Metroon

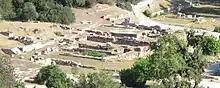
Excavated ruins of the Metroon in Athens.

The Athenian Metroon was located on the west side of the city's Agora, in the Old Bouleuterion, which formerly housed the city council. At the end of the 5th century BC, the New Bouleuterion was built and the council's former home converted into a temple to Cybele. According to legend, the Athenians had killed one of her wandering priests when he attempted to introduce her cult; the plague which then visited the city was dealt with by honoring her. (The account may, however, have been a later invention, as the earliest source is from the 4th century AD.)